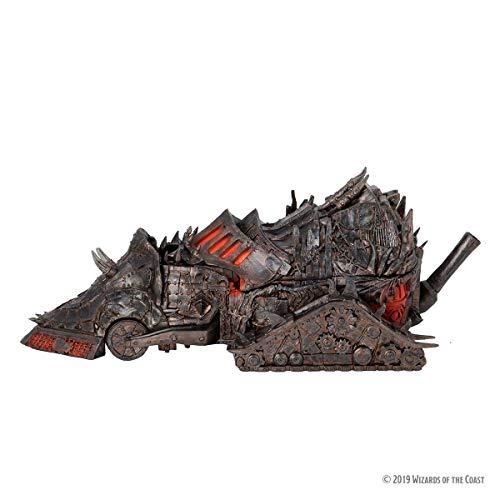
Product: WizKids D&D Icons of the Realms: Baldur's Gate: Descent Into Avernus – Infernal War Machine Premium Figure
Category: Toys & Games | Toy Figures & Playsets | Action Figures
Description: Add an extra dimension to your adventure and allow your characters to travel across Hell in style.
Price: $53.87
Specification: ProductDimensions:12x12x8inches|ItemWeight:2.5pounds|ShippingWeight:2.55pounds(Viewshippingratesandpolicies)|ASIN:B07RH2T2BH|Itemmodelnumber:73940|Manufacturerrecommendedage:14yearsandup